Aamne Samne (1982 film)

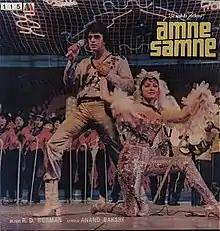
Vinyl Disc Cover

Amne Samne is a 1982 Indian Hindi-language film directed by Ashim Samanta and starring Mithun Chakraborty in a dual role, alongside Bindiya Goswami, Aarti Gupta, Dinesh Thakur, Kamal Kapoor and Leela Mishra in important roles. This film's plot resembles the 1970 film